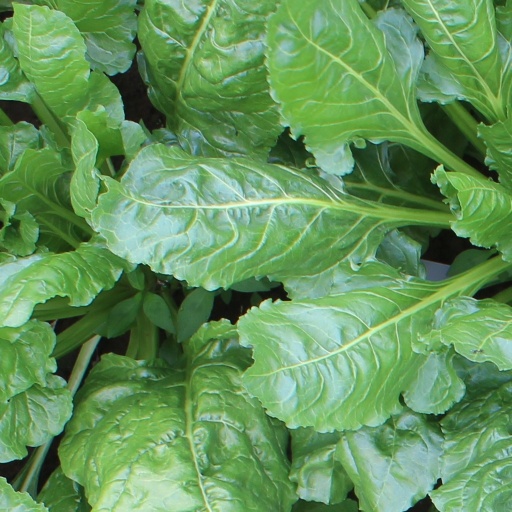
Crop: sugar beet